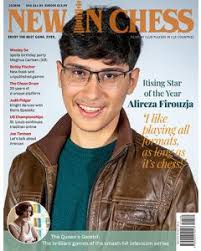
Waste category: paper